Tying Tiffany

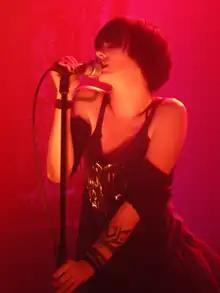
Tying Tiffany at Zeche Carl, Essen, Germany

After a show on the NME stage at Groningen's Festival, the label I Scream Records took a deal with Tying Tiffany to release her second album, "Brain for Breakfast", in 2007. This album featured collaborations with Wolfgang Schrödl (Liquido), Pete Namlook and Nic Endo (Atari Teenage Riot and Alec Empire). Soon after this second album, a European tour followed, with over 80 dates. The other music video "Slow Motion" (with Nic Endo's remix) was aired in Europe and Asia.